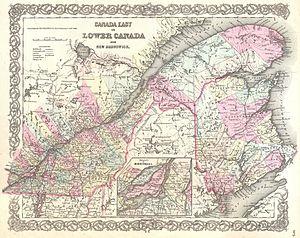
Le Canada-Est était le nom que portait la partie orientale de la province du Canada entre 1840 et 1867. Il contenait ce qui est aujourd'hui la partie méridionale de la province canadienne du Québec. La colonie était surtout peuplée par les descendants des colons canadiens.
La Quebec and Megantic Land Company a été fondé en 1838 par plusieurs investisseurs afin d'acquérir et de gérer le développement de 890 km² de Terre de la Couronne dans les Cantons-de-l'Est, juste au sud des seigneuries de la Beauce afin de favoriser l'immigration de sujets britanniques dans cette région du Bas-Canada.
La British American Land Company ou BALC a été fondé en 1832 sous l'influence de John Galt et plusieurs investisseurs afin d'acquérir et de gérer le développement de 800 000 acres de Terre de la Couronne dans les Cantons-de-l'Est afin de favoriser l'immigration de sujets britanniques dans cette région du Bas-Canada.
Le Québec est une province du Canada. Sa capitale est Québec et sa métropole est Montréal. La langue officielle de cette province est le français.